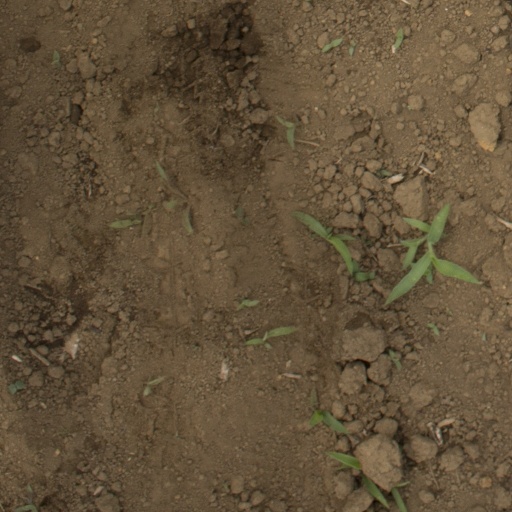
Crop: Jerusalem artichoke